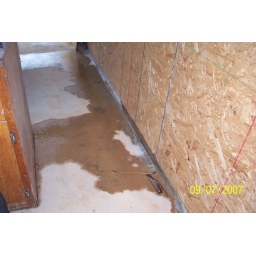
water running under the outside wall